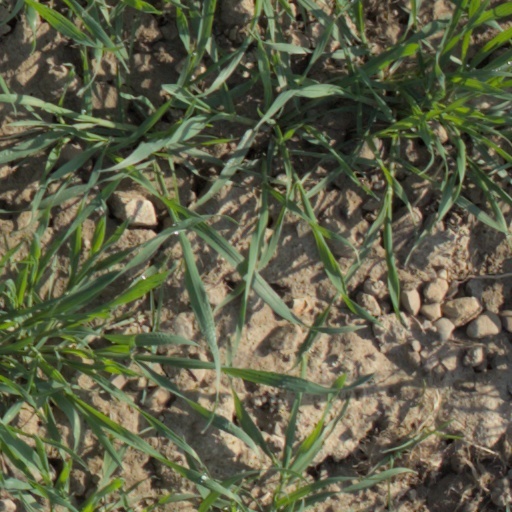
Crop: wheat